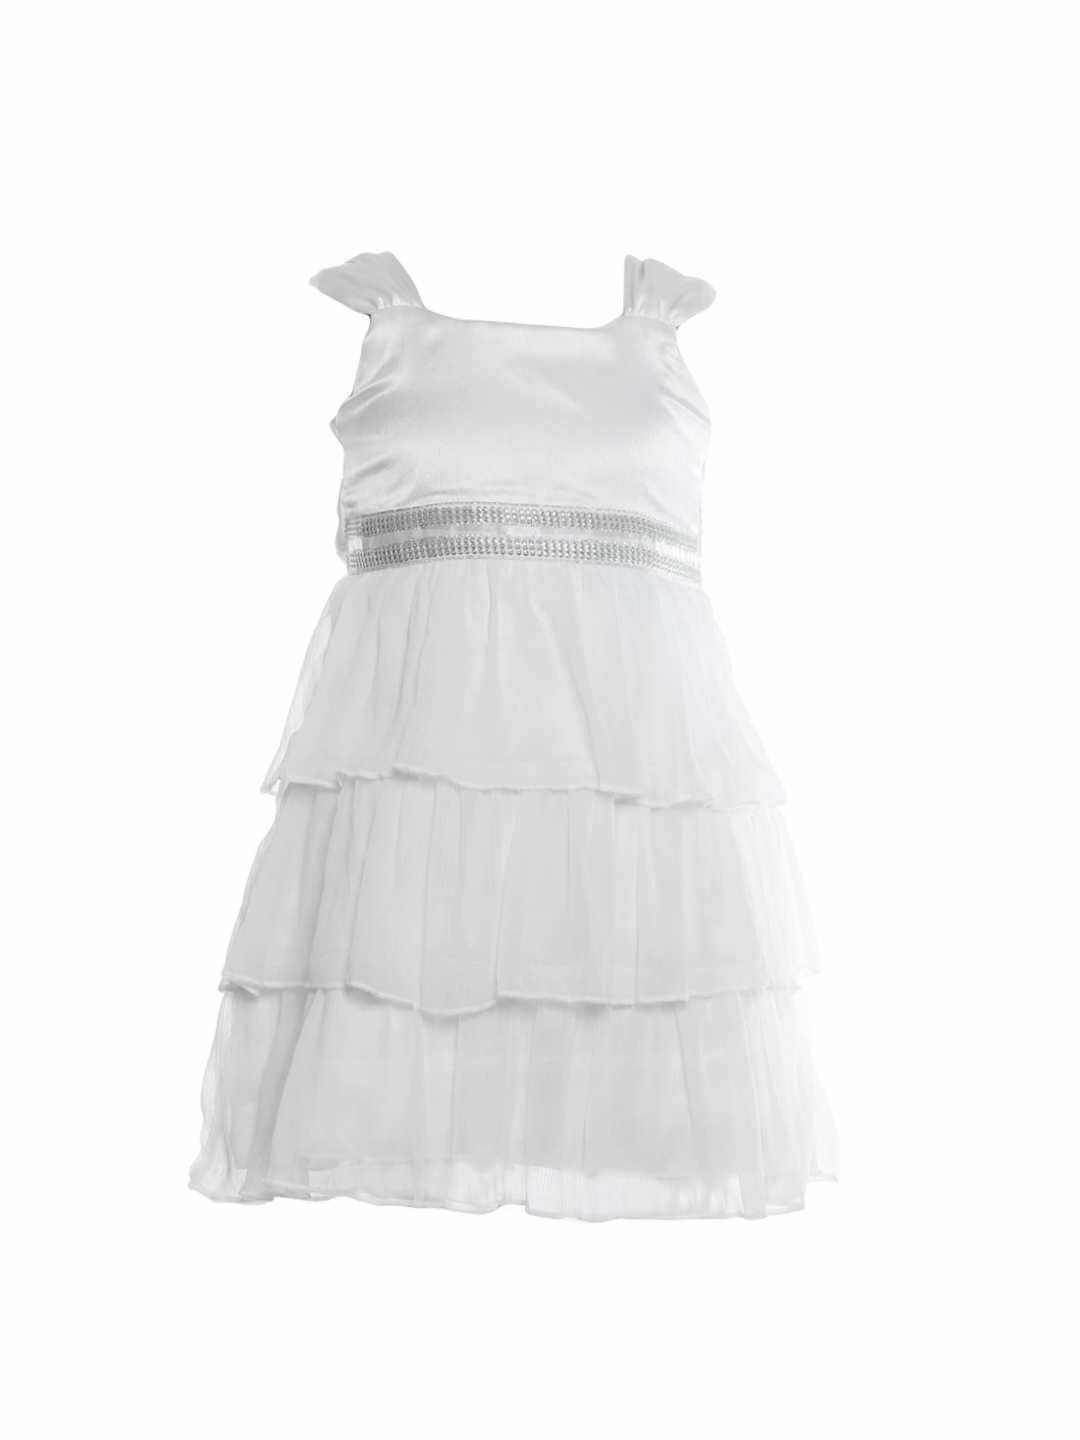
Palm Tree Girls White Dress
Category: Apparel / Dress / Dresses
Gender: Girls
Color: White
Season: Summer 2012
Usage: Casual